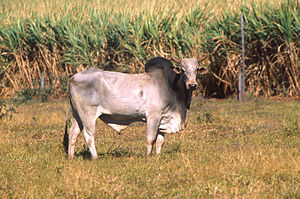
Zebu
Zebu
Zebu Bos primigenius indicus eller Bos indicus, er en sydøstasiatisk og østafrikansk pukkelokse som af hinduerne i Indien betragtes som et helligt dyr. De har en karakteristisk fedtklump på skuldrene, ludende ører og en stor løs halshud. Farven er stålgrå og den har kraftige horn. De er tilpasset høje temperaturar og blever avlet i mange tropiske lande, både som ren zebu og som hybrider med tyrelignende okser. Zebuer er nyttige trækdyr, man får mælk fra dem og de er slagtekvæg, og som biprodukter får man huder, gødning til brændsel og marker, og er derfor det vigtigste tamkvæg i Asien og Afrika.